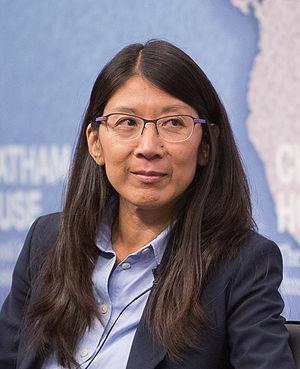
Joanne Liu est une femme médecin québécoise née à Québec le 11 avril 1965. Elle a été présidente de l'organisme Médecins sans frontières de juin 2013 à septembre 2019.